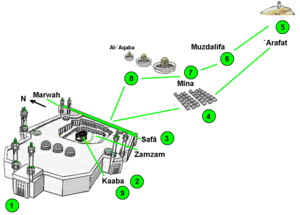
La Mecque est une ville de l'ouest de l'Arabie saoudite, non loin de la charnière séparant le Hedjaz de l'Asir, à 80 km de la mer Rouge, et capitale de la province de la Mecque.
Le hajj est le pèlerinage que font les musulmans aux lieux saints de la ville de La Mecque, en Arabie saoudite. C’est entre les 8 et 13 du mois lunaire de Dhou al-hijja, douzième mois de l'année musulmane, qu’a lieu le grand pèlerinage à La Mecque, qui constitue le cinquième pilier de l’islam.